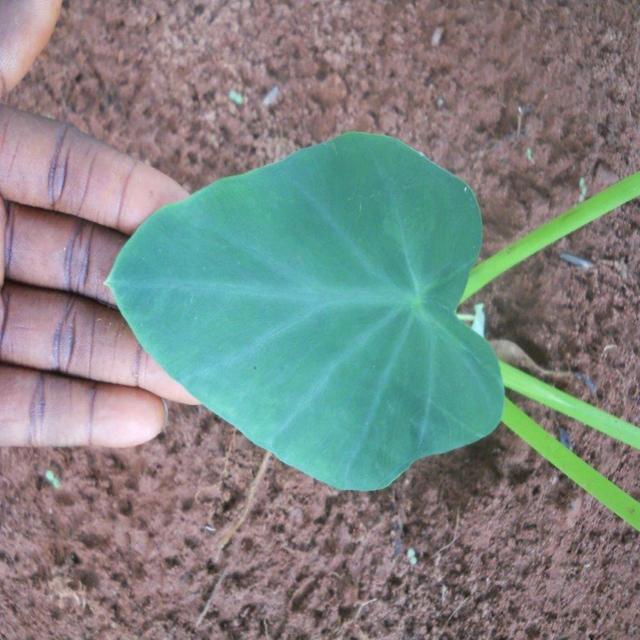
Label: Healthy